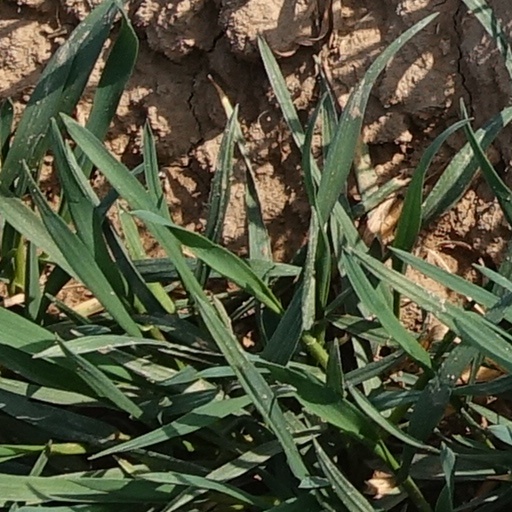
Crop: wheat